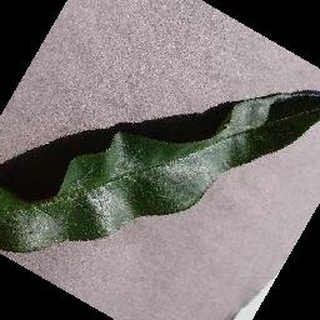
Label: healthy_peach